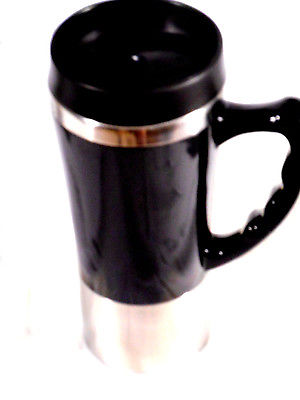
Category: mug